Mansfield Brewery

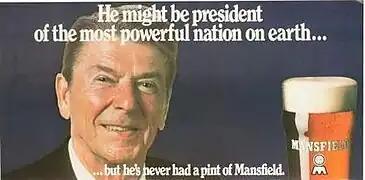
1980s ad for Mansfield Bitter featuring Ronald Reagan

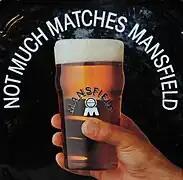
"Not much matches Mansfield" ad

In the 1980s, Mansfield Bitter was advertised with a photograph of then US President Ronald Reagan and the tagline: "He might be president of the most powerful nation on earth... but he's never had a pint of Mansfield." "Not much matches Mansfield" was also used and became the title for a play set in the town, written by Kevin Fegan for the Mansfield Arts Festival. A similar 1989 advert contained the wording "He might be the life and soul of the Party...But he's never had a pint of Mansfield." featured Mikhail Gorbachev, then president of the Soviet Union.